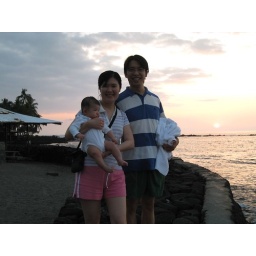
sunset at the beach....the water here is very clear and there are so many beautiful and colorful fishes in the water